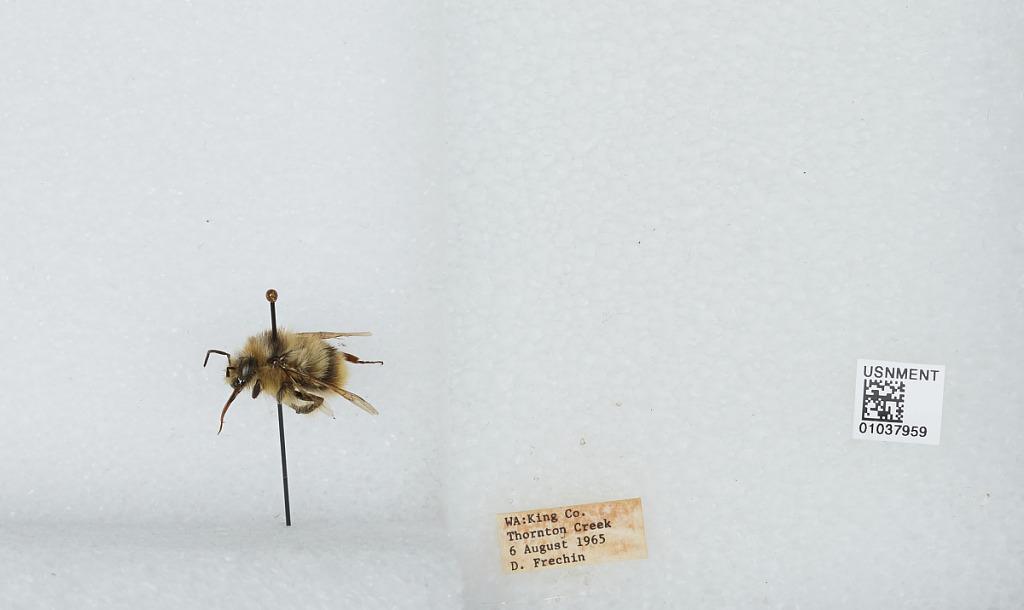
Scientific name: Bombus (Pyrobombus) mixtus Cresson
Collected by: D. Frechin
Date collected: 1965-8-6
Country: United States
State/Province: Washington
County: King
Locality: Thornton Creek
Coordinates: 47.7031, -122.309